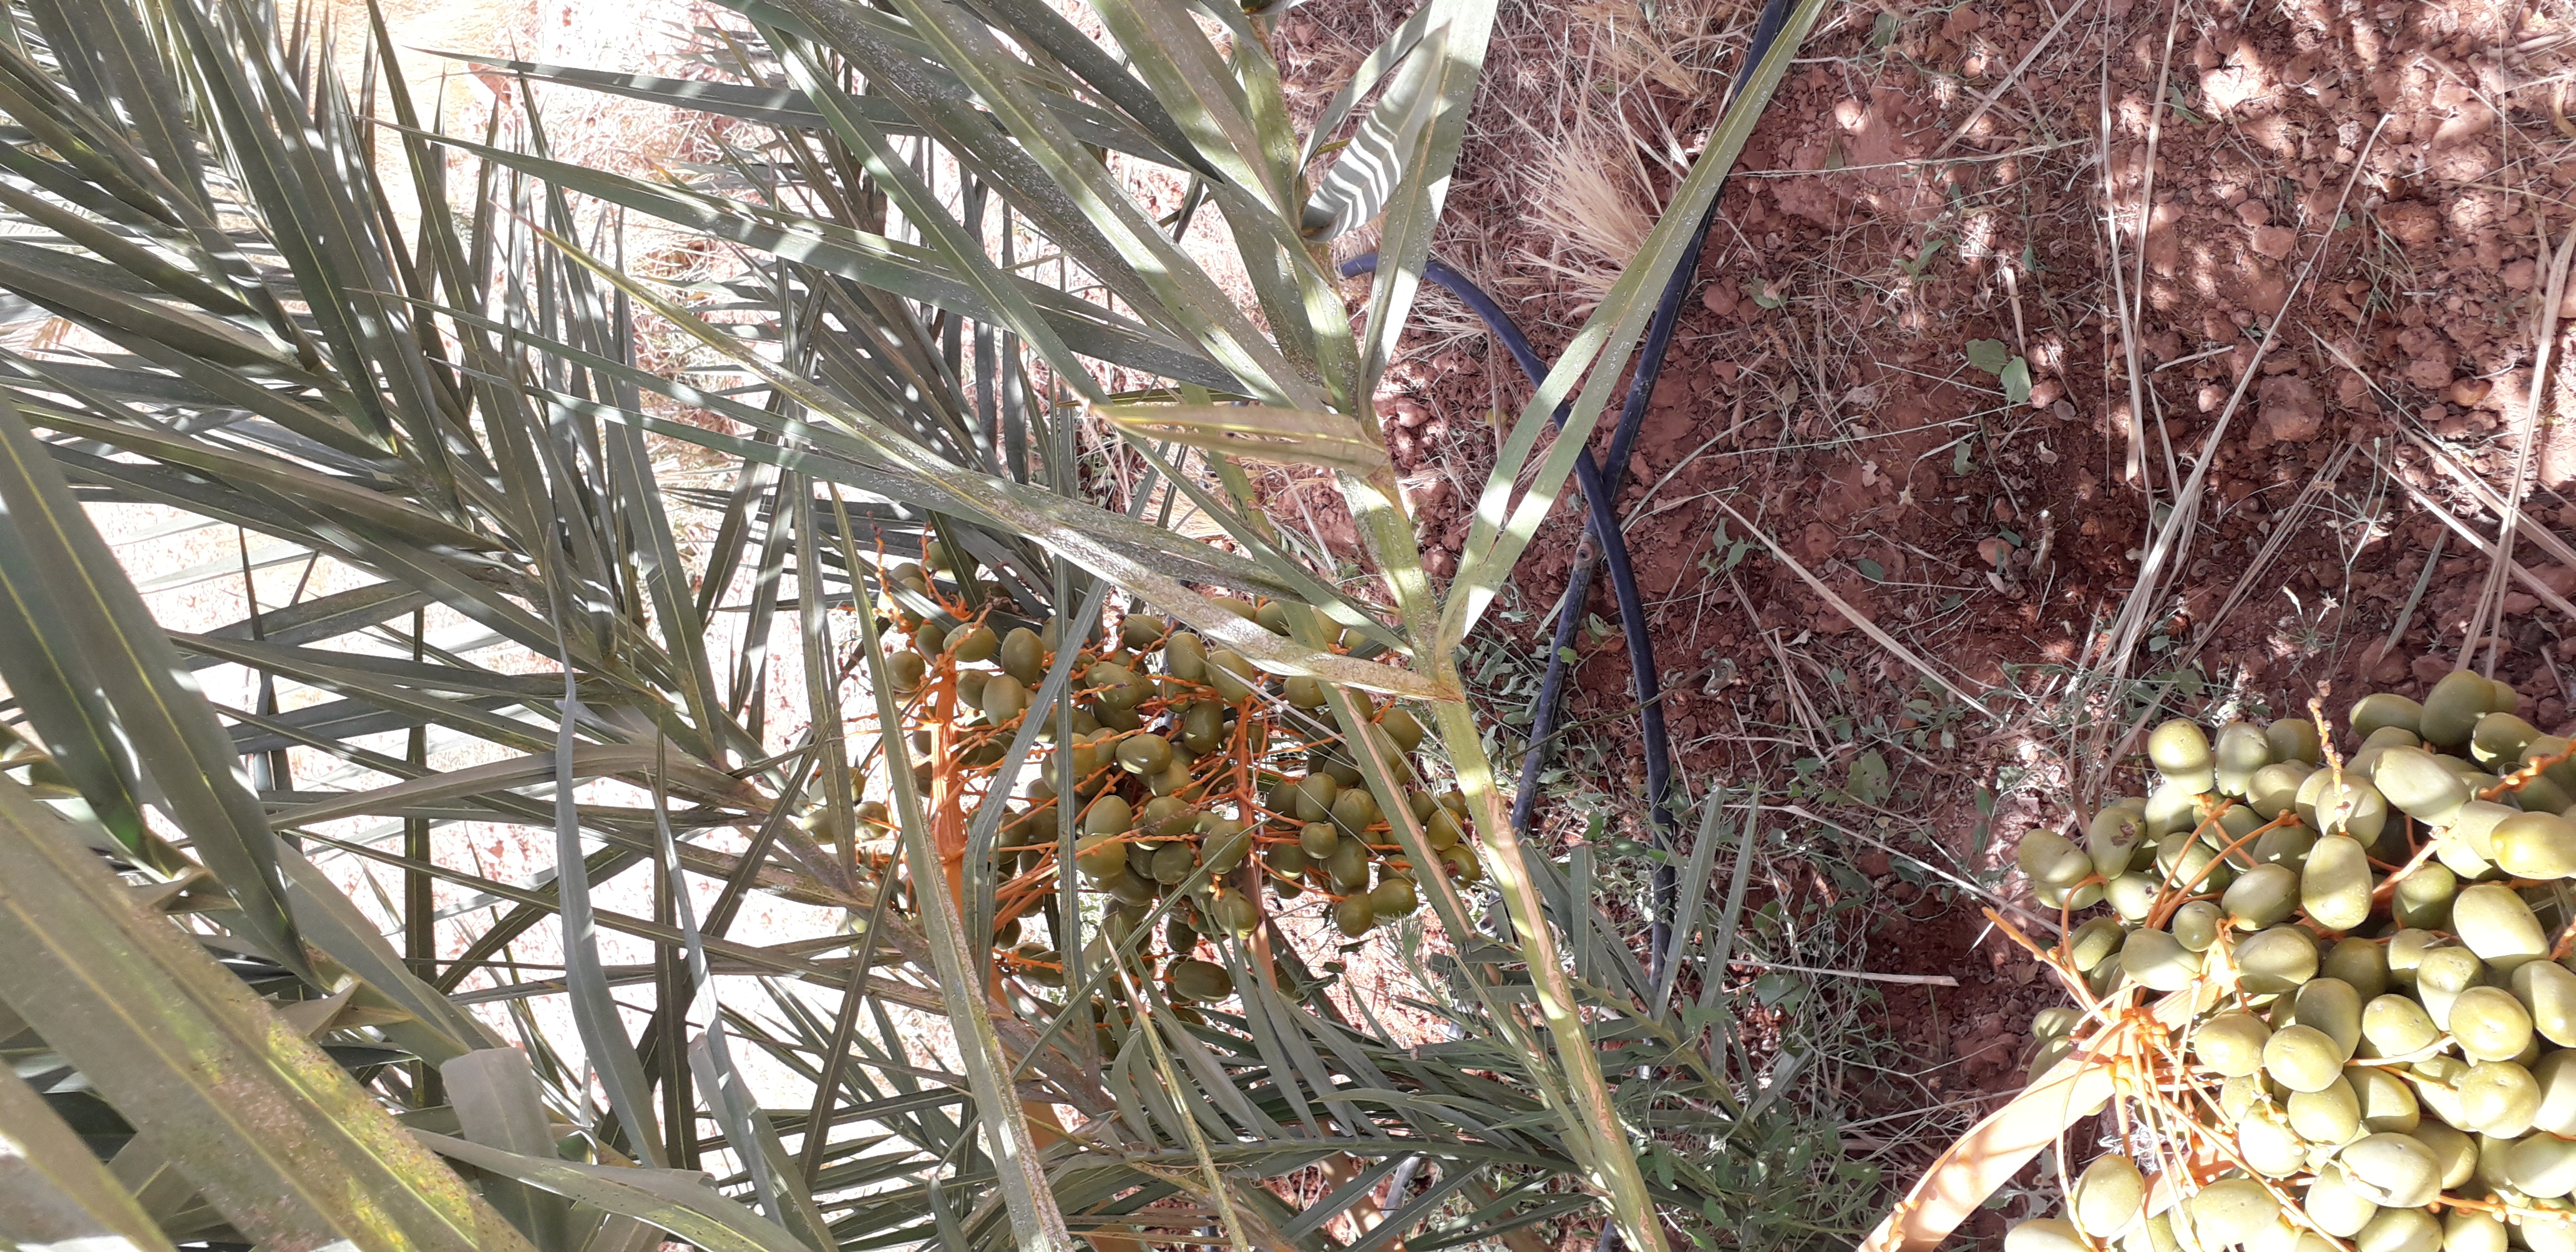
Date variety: Boufagous